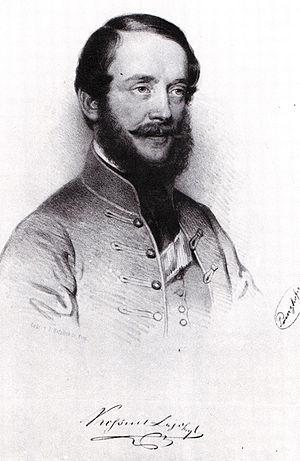
Lajos Kossuth, né le 19 septembre 1802, à Monok dans le comitat de Zemplin, et mort le 20 mars 1894 à Turin, est une figure patriotique et un homme d'État hongrois.